Answer in natural language. Which object is closer to the camera taking this photo, green threecushion sofa or twotiered metal cart? Choose between the following options: twotiered metal cart or green threecushion sofa
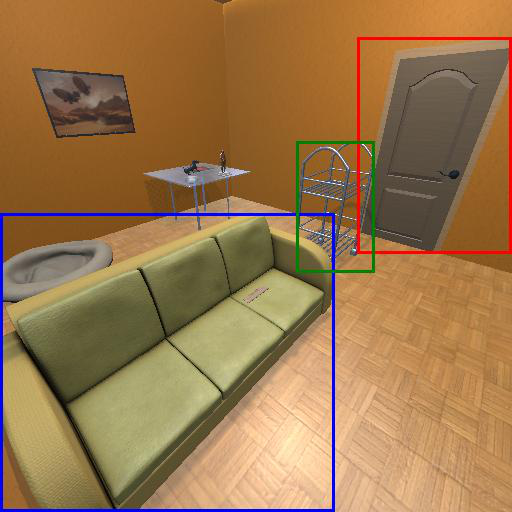
<answer>green threecushion sofa</answer>